Invention of the integrated circuit

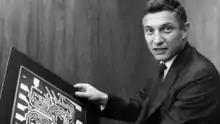
Robert Noyce invented the first monolithic integrated circuit chip at Fairchild Semiconductor in 1959. It was made from silicon, and was fabricated using Jean Hoerni's planar process and Mohamed Atalla's surface passivation process.

On January 14, 1959, Jean Hoerni introduced his latest version of the planar process to Robert Noyce and a patent attorney John Rallza at Fairchild Semiconductor. A memo of this event by Hoerni was the basis of a patent application for the invention of a planar process, filed in May 1959, and implemented in (the planar process) and (the planar transistor). On January 20, 1959, Fairchild managers met with Edward Keonjian, the developer of the onboard computer for the rocket "Atlas", to discuss the joint development of hybrid digital ICs for his computer. These events probably led Robert Noyce to return to the idea of integration.